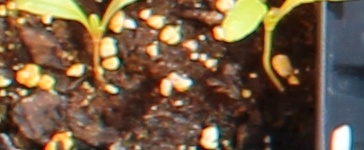
Label: Sugar beet